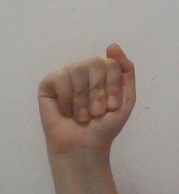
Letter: saad